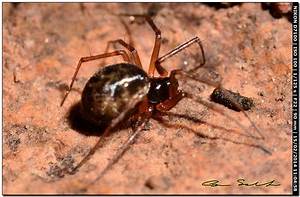
Label: ragno